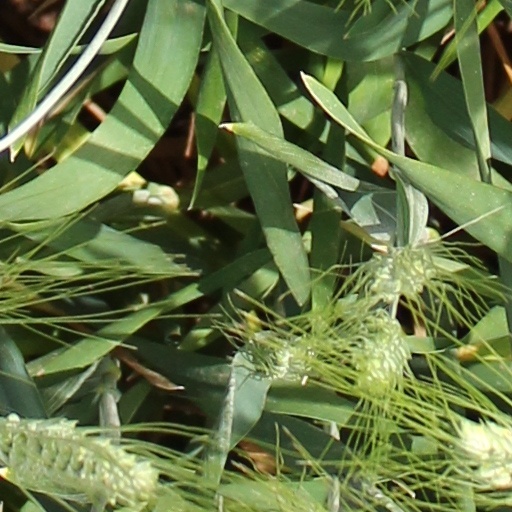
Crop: wheat